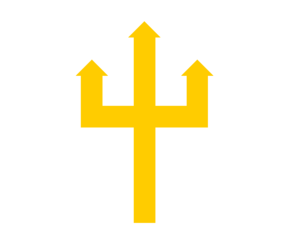
La 2ᵉ Panzerdivision était une division blindée de la Wehrmacht de la Seconde Guerre mondiale, créée en octobre 1935.
La Panzerdivision est le nom allemand équivalent de la division blindée. Panzerdivision est souvent utilisé en français pour désigner la division blindée de l'armée allemande durant la Seconde Guerre mondiale. Il y eut des Panzerdivisionen dans la Waffen-SS et même une dans la Luftwaffe.